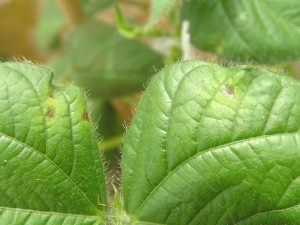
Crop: unknown
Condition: bean_bean_halo_blight